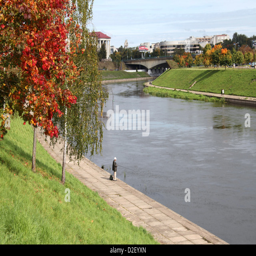
river in the capital city